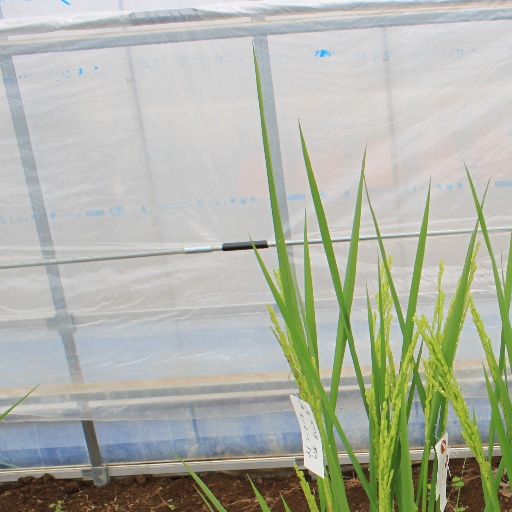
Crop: rice